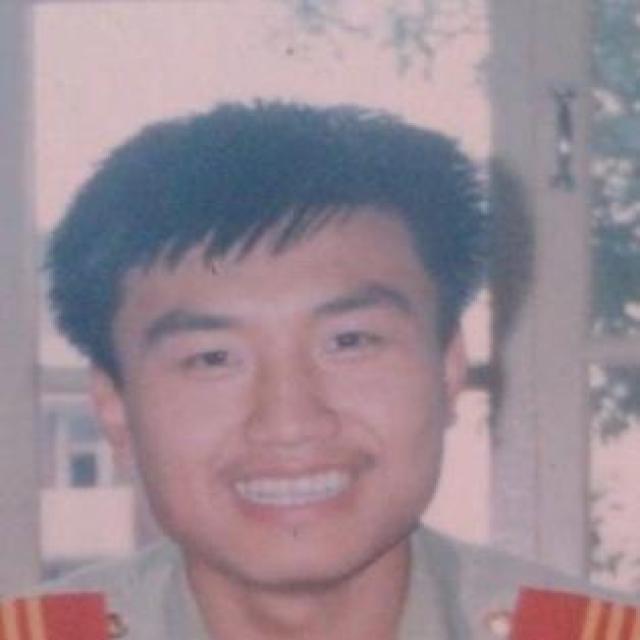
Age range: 21-44